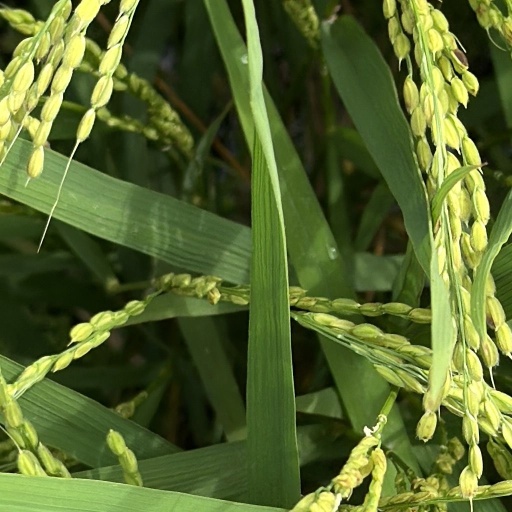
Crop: rice